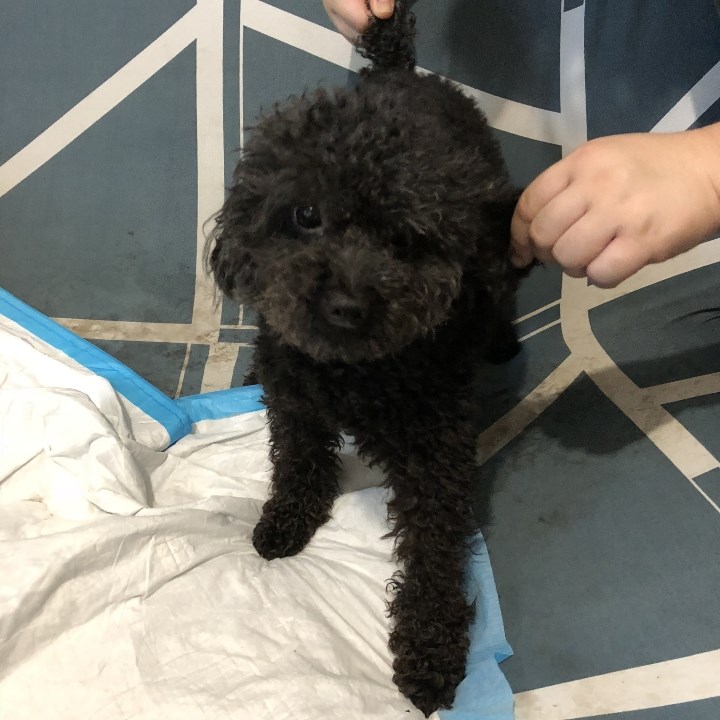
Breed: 7449-n000128-teddy